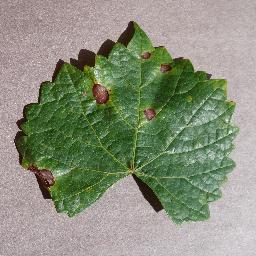
Label: Grape___Black_rot